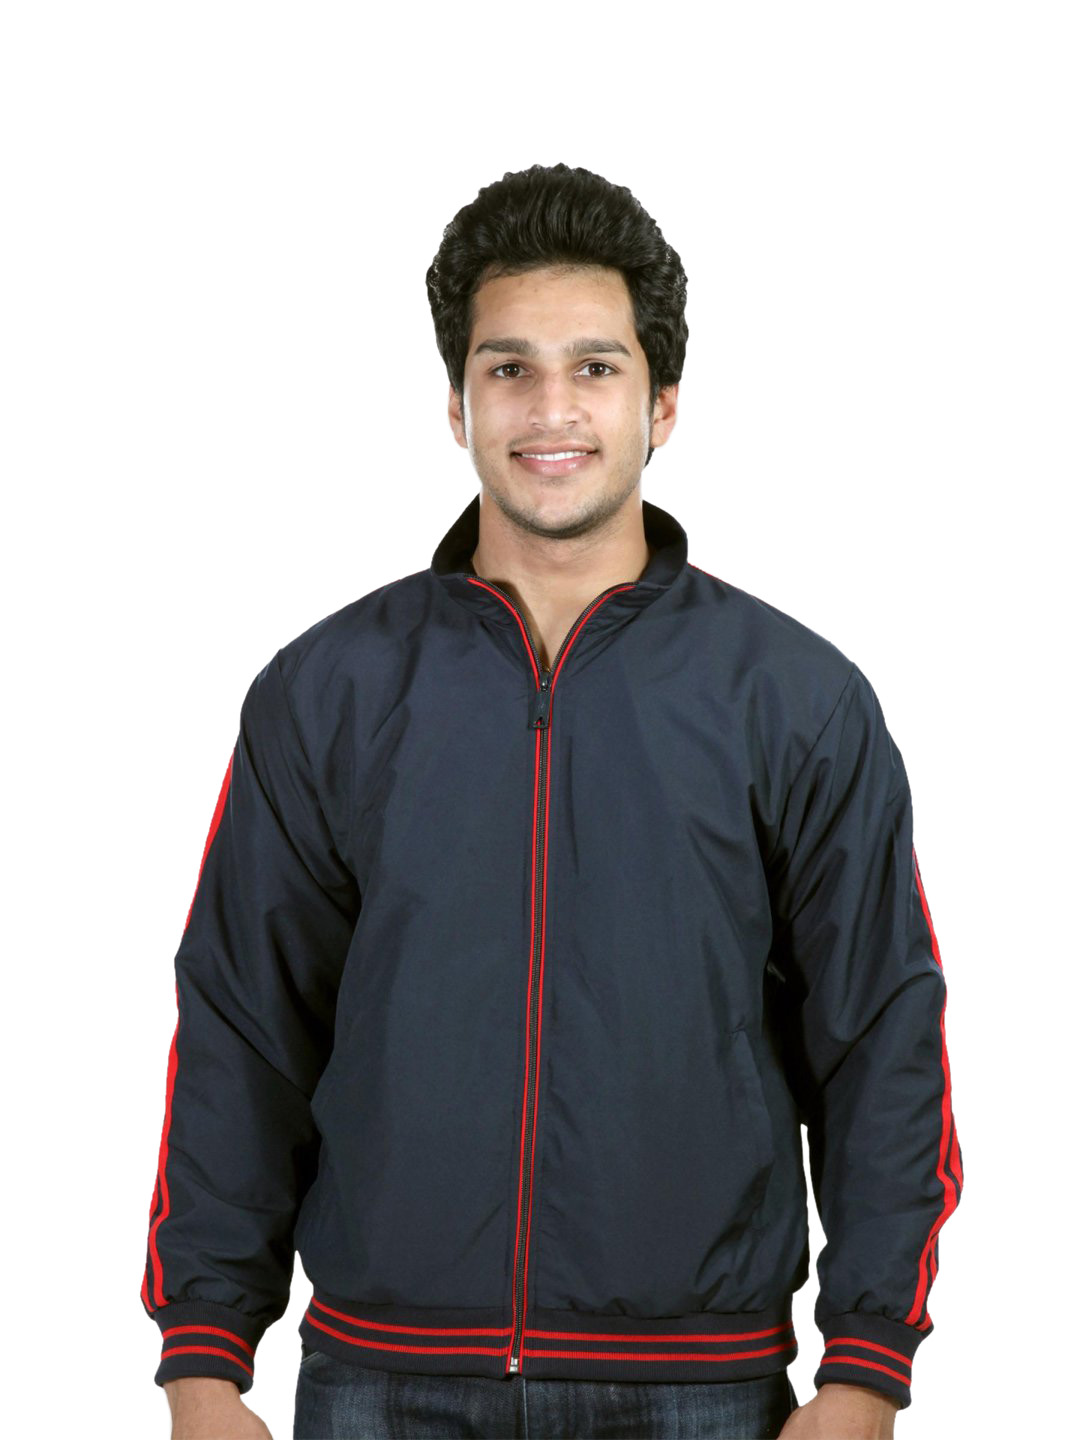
Reebok Navy Knit Rib Jacket
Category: Apparel / Topwear / Jackets
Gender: Men
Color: Navy Blue
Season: Summer 2016
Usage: Casual